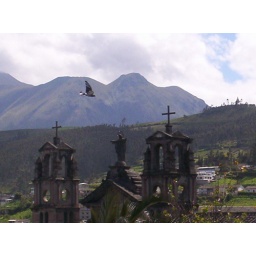
View from our window in Otovalo with a big friggin bird flying by